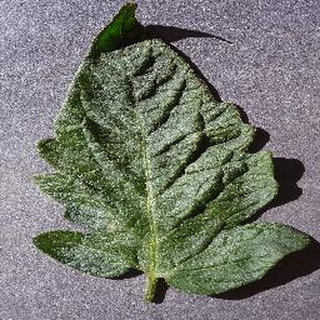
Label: healthy_tomato